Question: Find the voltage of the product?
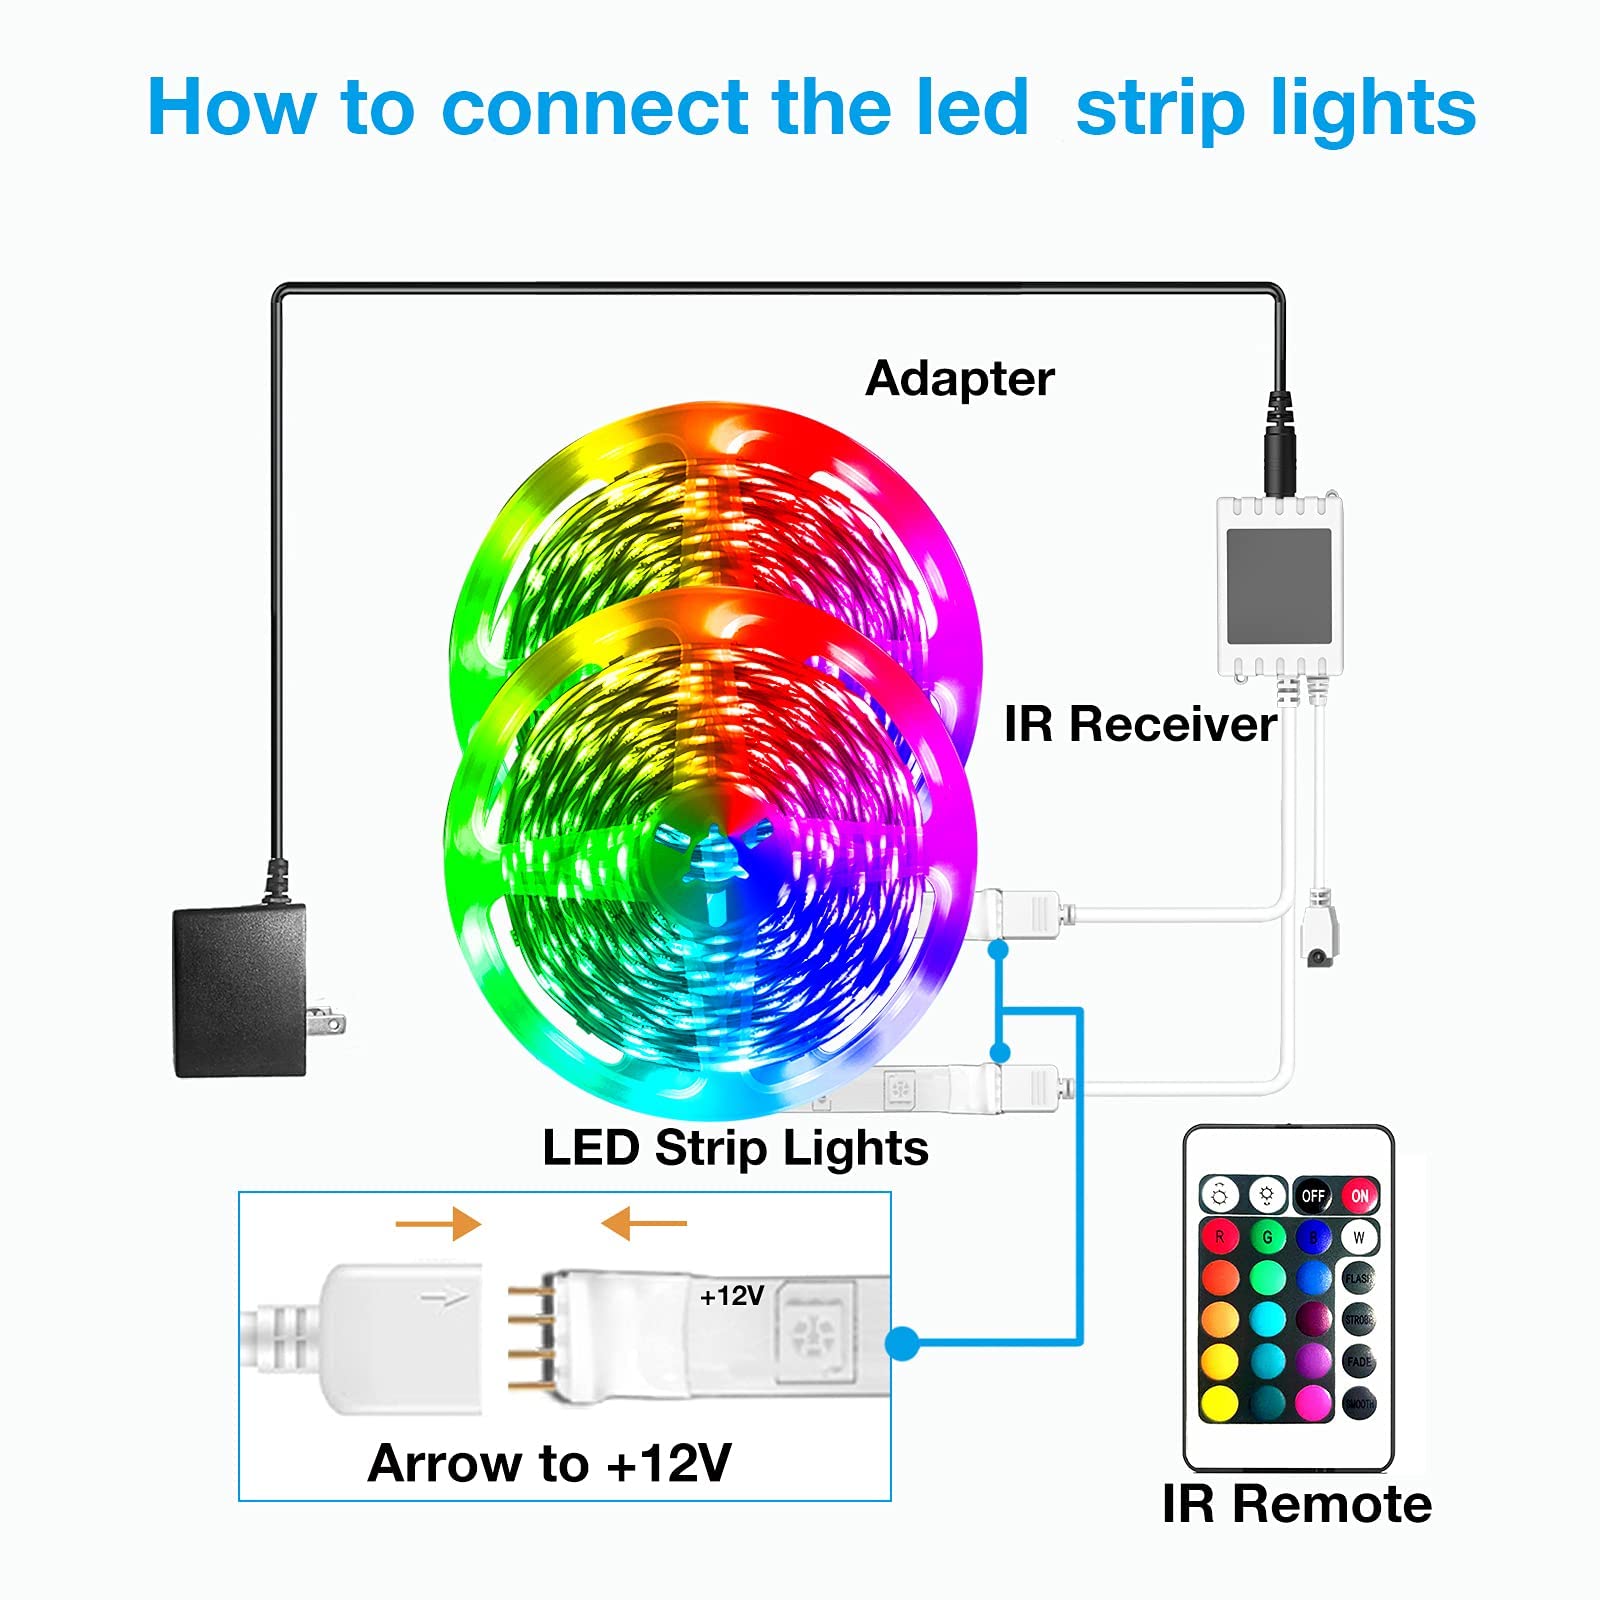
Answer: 12.0 volt